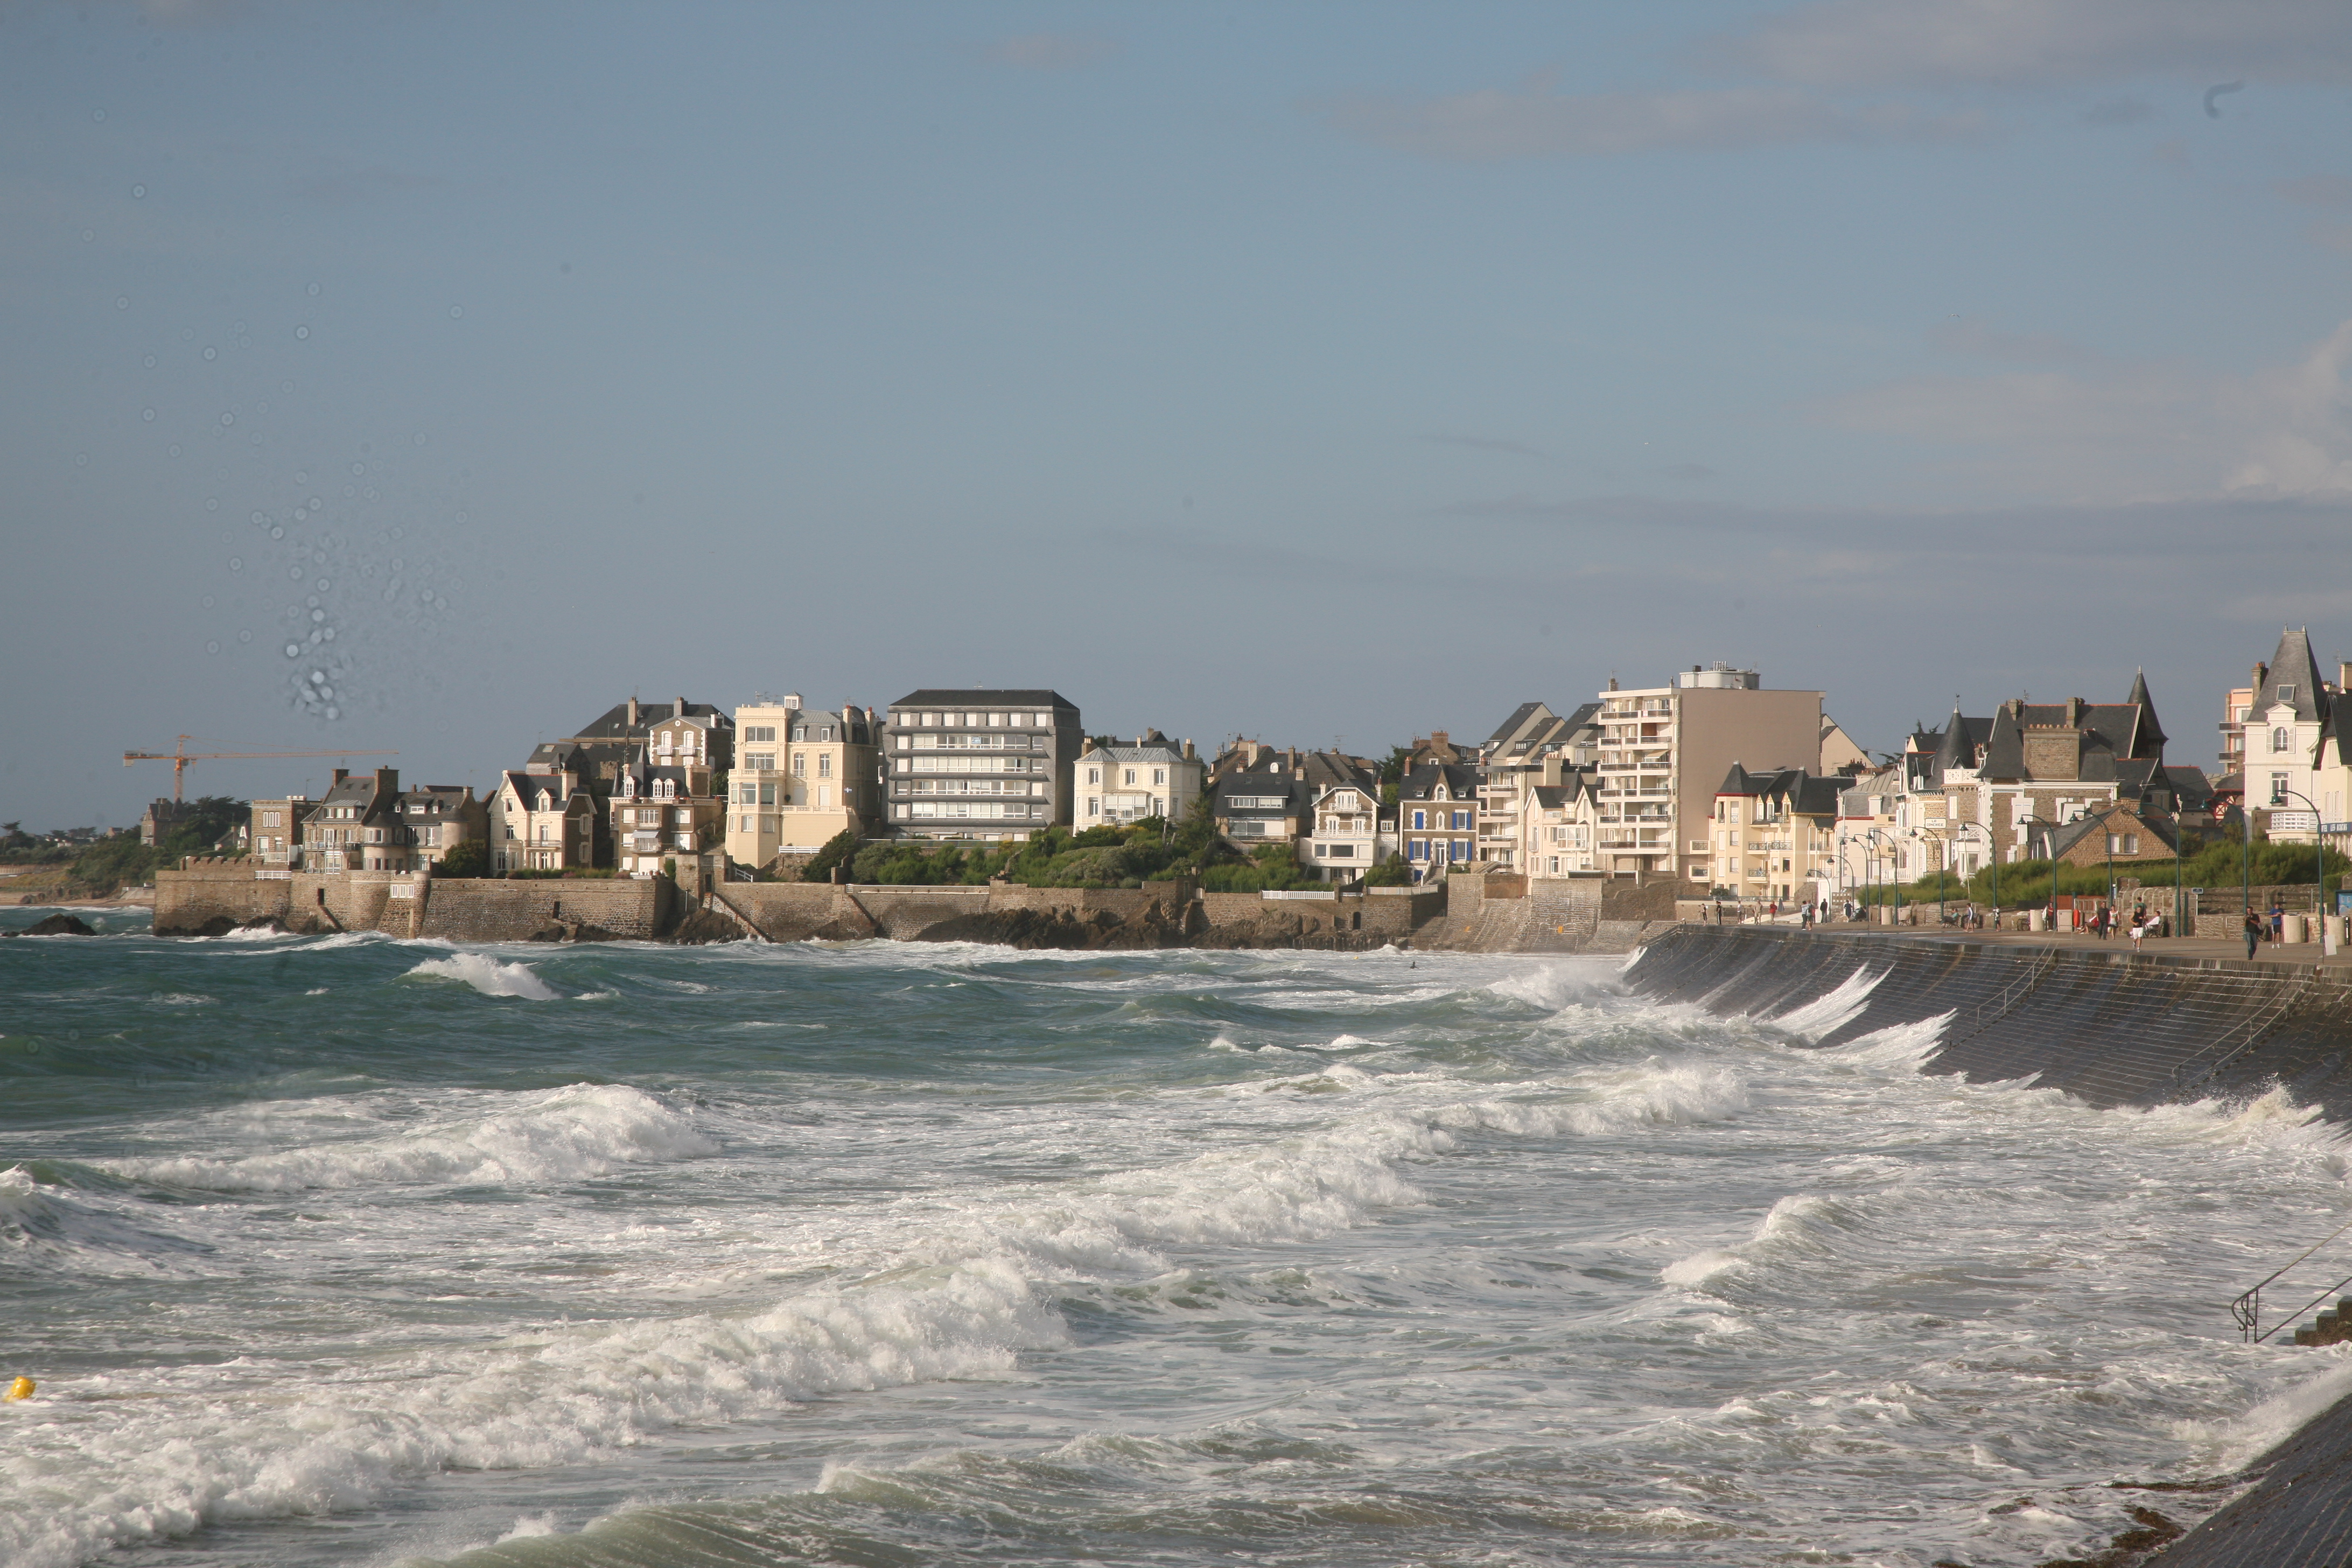
beach, sea, coast, ocean, horizon, shore, wave, town, river, vacation, cove, bay, terrain, body of water, mer, quai, soleil, cume, breakwater, cape, saintmalo, bretagne, ileetvilaine, clats, jet e, wind wave